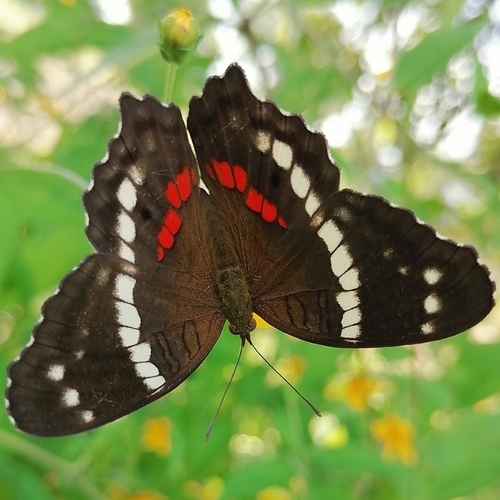
Scientific name: Anartia fatima
Common name: Banded peacock
Family: Nymphalidae
Order: Lepidoptera
Pollinator type: Primary pollinator
Habitat: Open areas and gardens
Geographic range: South America
Conservation status: Least Concern